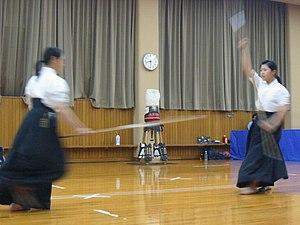
Les termes arts martiaux japonais désignent une grande variété d'arts martiaux originaires du Japon. Ils traduisent au moins trois termes japonais couramment employés de manière interchangeable : budō, dont le sens littéral est « voie de la guerre », bujutsu, et bugei. Le premier terme, budō, est un terme moderne, et fait référence à la pratique des arts martiaux comme à un mode de vie, comprenant des dimensions à la fois physiques, morales et spirituelles. Les termes bujutsu et bugei ont des définitions plus restreintes, au moins dans leur usage historique propre. Bujutsu désigne spécifiquement les applications pratiques de techniques martiales à des situations de combat réel, tandis que bugei fait référence à l'adaptation de ces techniques et tactiques en vue de leur enseignement dans un cadre précis.
Le naginatajutsu est un art martial japonais. On y étudie le maniement de la naginata, une hallebarde traditionnelle.